Crocodilia in India

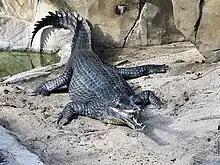
A captive gharial at the San Diego Zoo

The largest gharial in the wilderness was a specimen which measured , and was found River Girwa, at Katarniaghat Wildlife Sanctuary. It is the rarest crocodilian species. Only four were left in 1975 when Whitaker started a breeding programme of gharials. Their population has increased to about 1000. Earlier, they were found in rivers from Japan to Spain. They are now limited to India, Bangladesh and Nepal. It is found in only some rivers of India which include the Chambal, Girwa, Ganges, Yamuna, Kali, Kosi and Gandak.